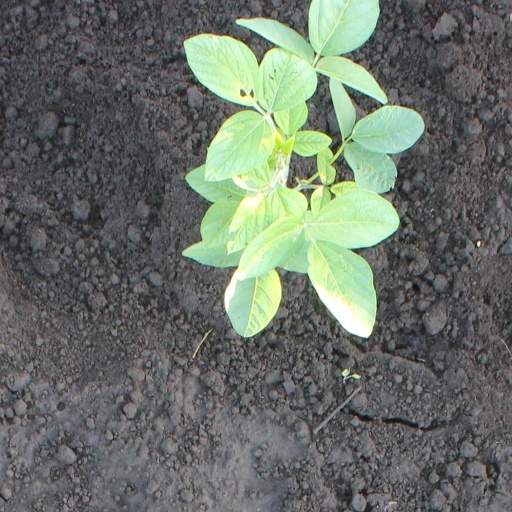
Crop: soybean